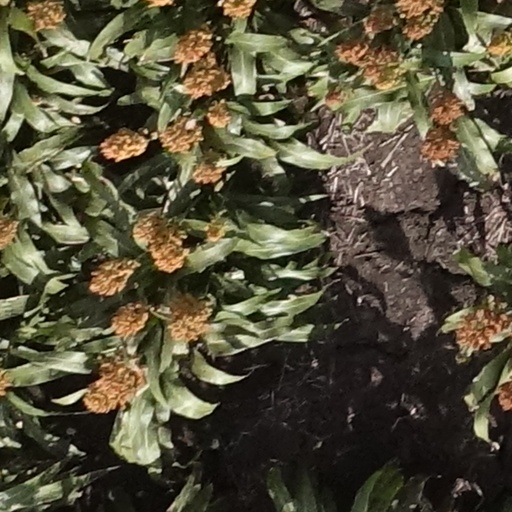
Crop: sorghum